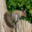
Label: squirrel